Inka Wasi, Ayacucho

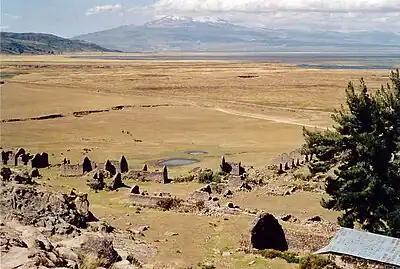
The site Inkawasi with the volcano Sara Sara and the lake Parinaqucha in the background

Inka Wasi or Inkawasi (Quechua "inka" Inca, "wasi" house, "Inca house", Hispanicized spelling "Incahuasi") is an archaeological site in Peru. It is located in the Ayacucho Region, Parinacochas Province, Pullo District.